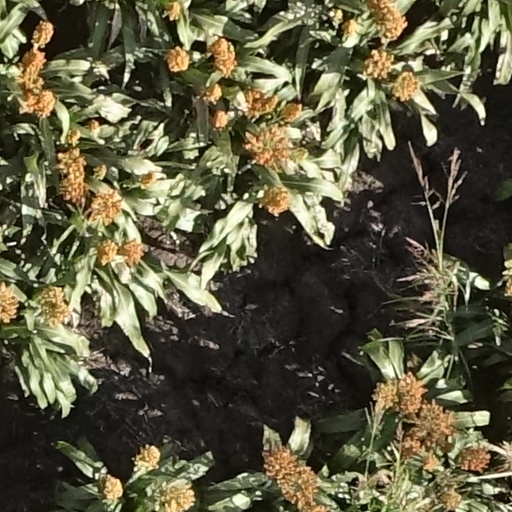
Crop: sorghum